History of Maryland Terrapins football

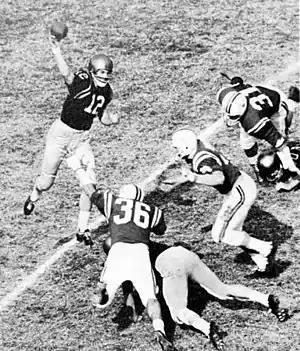
Roger Staubach of Navy tosses a pass against Maryland, 1964.

In 1961, Nugent's Maryland team became the first college football program in the nation to put players' names on the back of their jerseys. That season, he led the Terrapins to the best season of his tenure and finished with a 7–3 record. The Terrapins also defeated seventh-ranked Syracuse, 22–21.